Carlos Brilhante Ustra

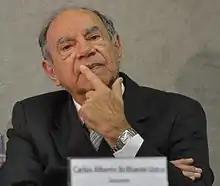
Ustra in 2013

Carlos Alberto Brilhante Ustra (28 July 1932 – 15 October 2015) was a Brazilian army officer, politician and known and convicted torturer who served as a colonel in the Brazilian Army.